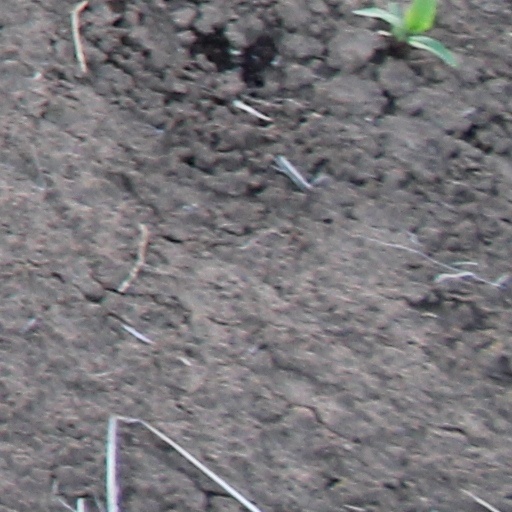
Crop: wheat